Angeles University Foundation

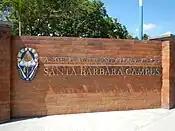
Santa Barbara Campus

The AUF Medical Center (AUFMC) has a five-story Main Building and a 12-storey Medical Tower which features a helipad for air ambulances. It serves as a training hospital for the medical undergraduates of the university.